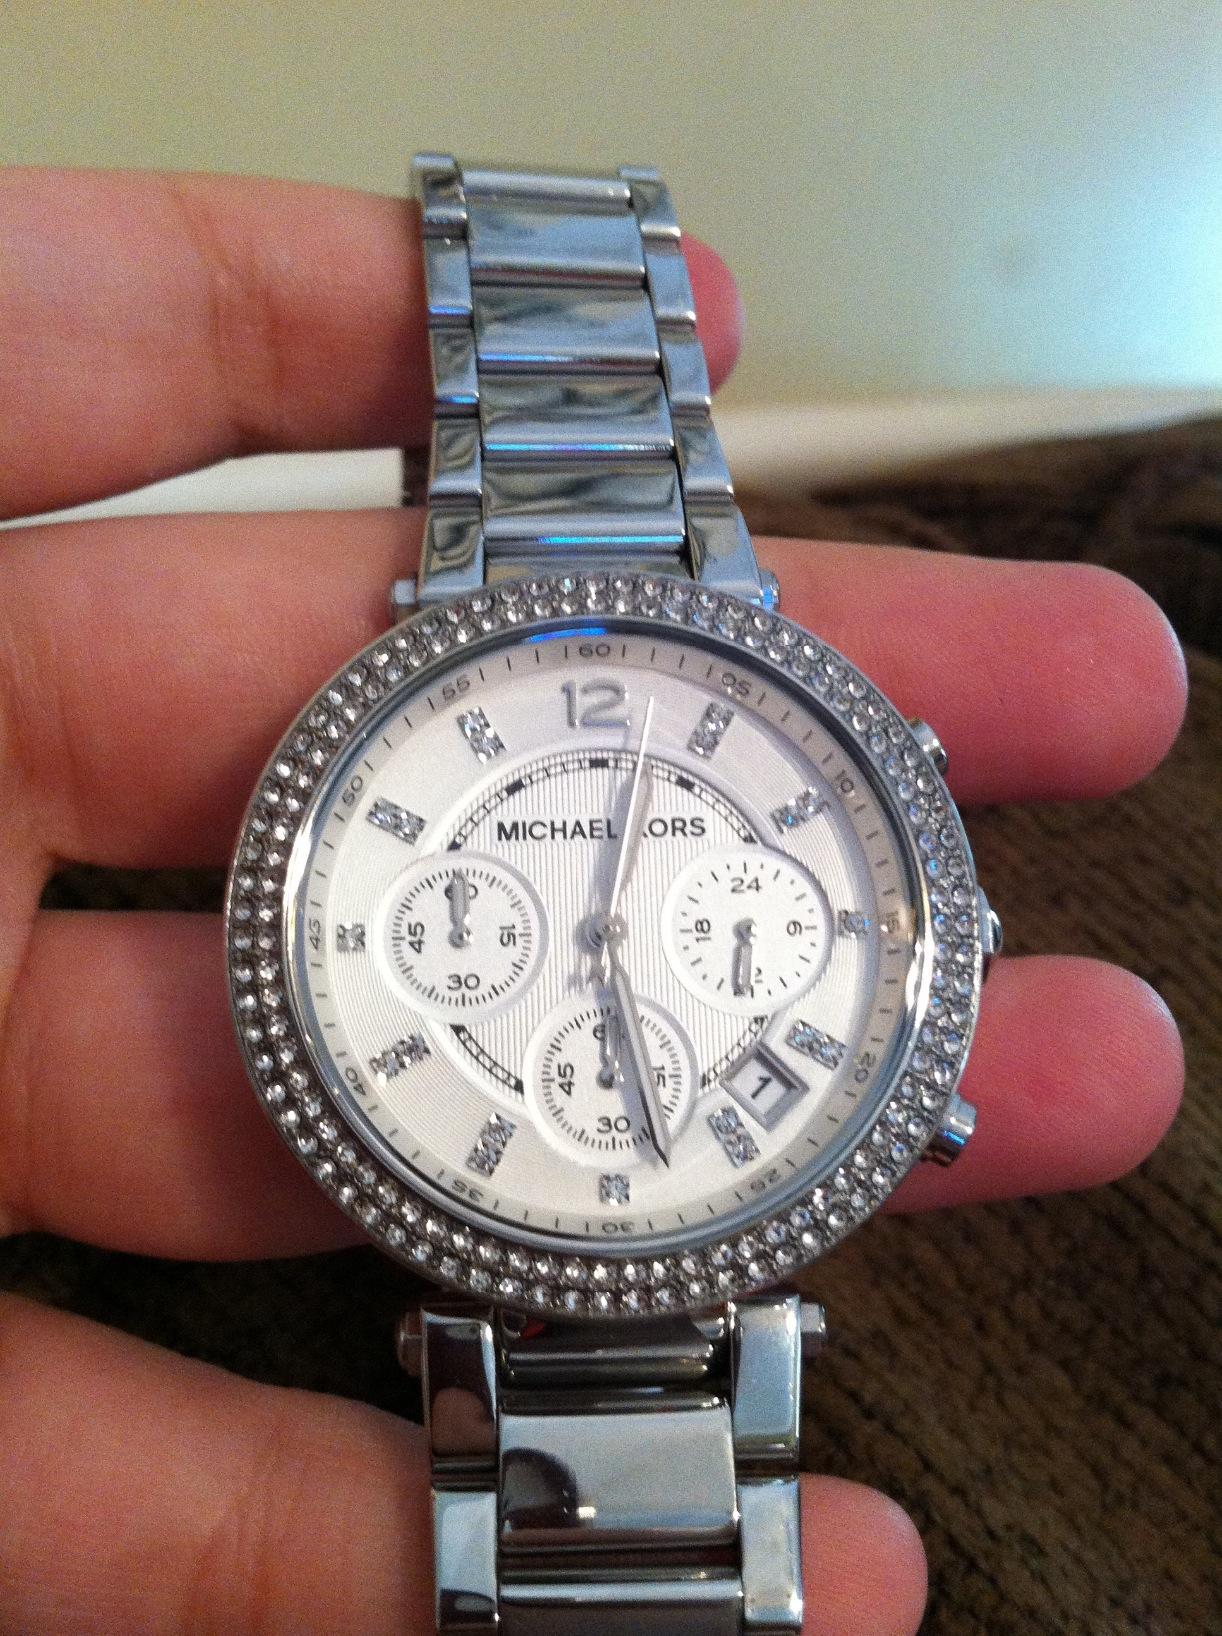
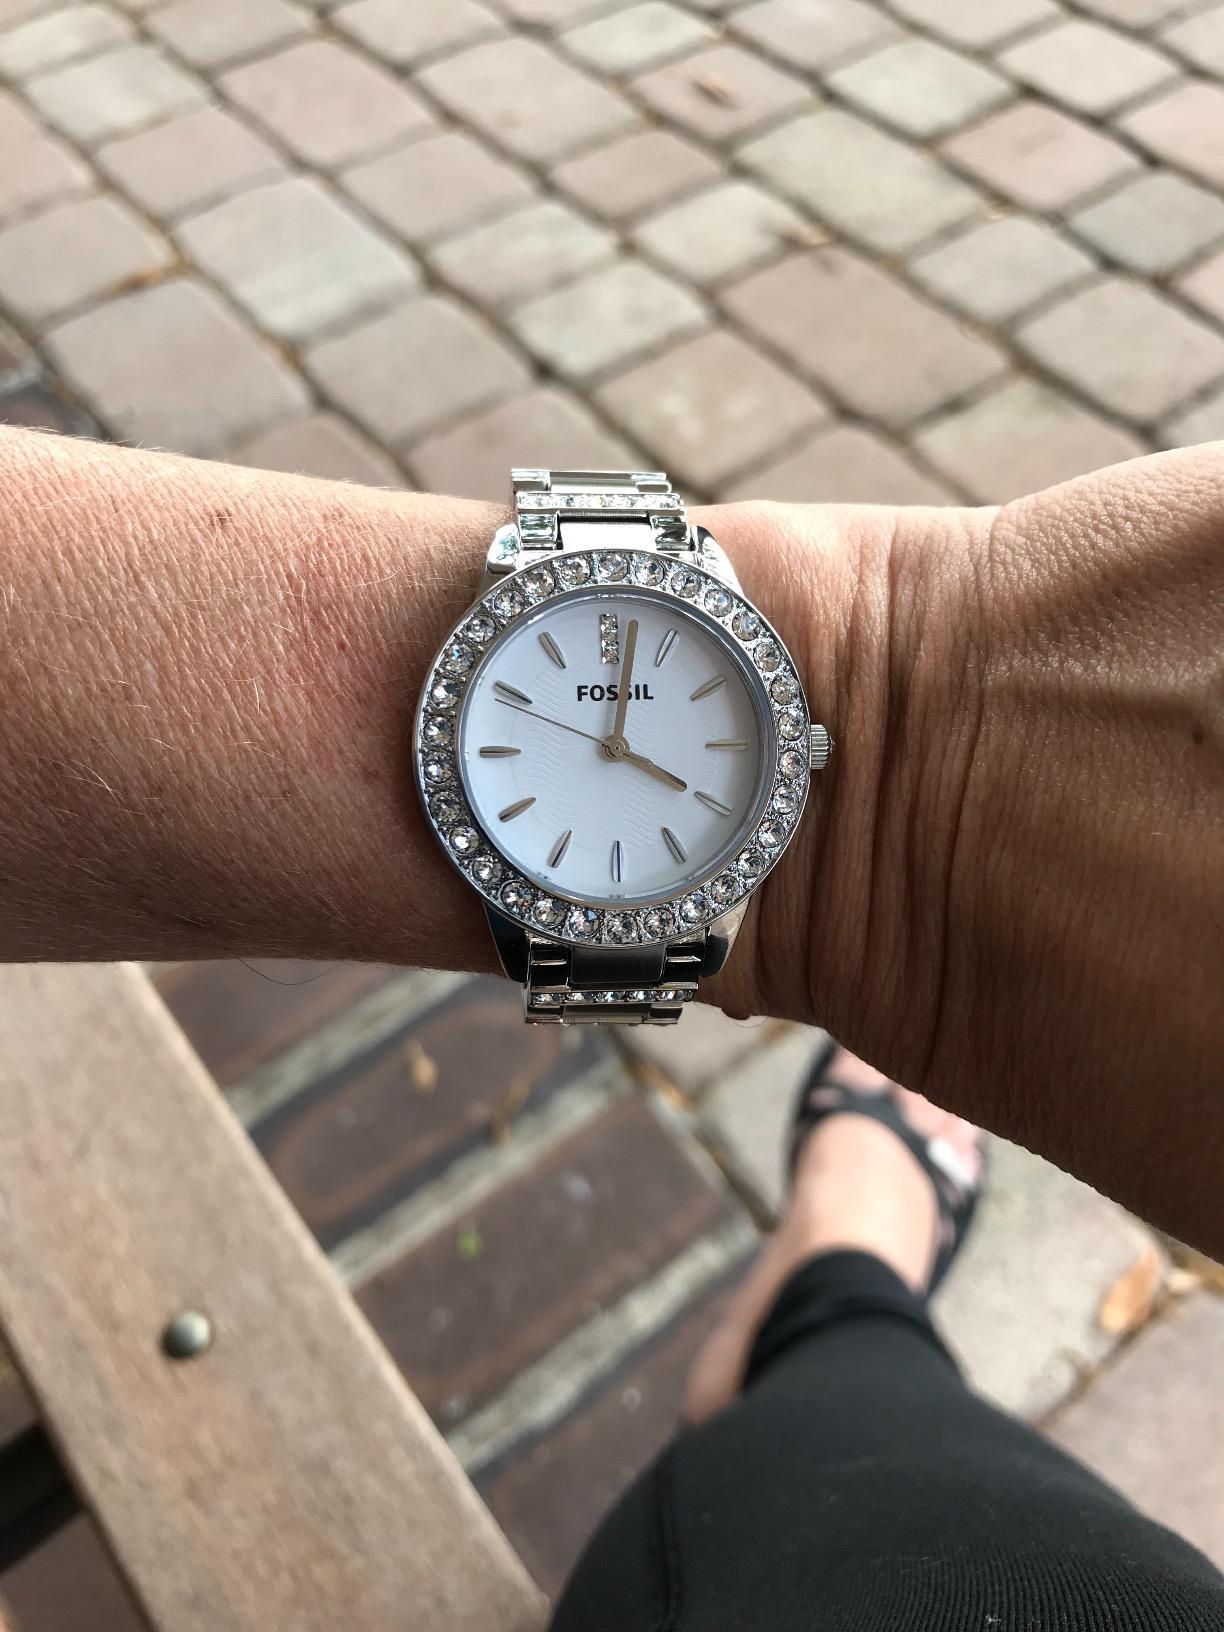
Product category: accessories_watch
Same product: no